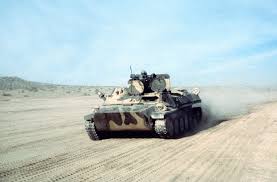
Label: MT_LB